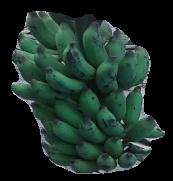
Variety: elakki-bale
Grade: grade3